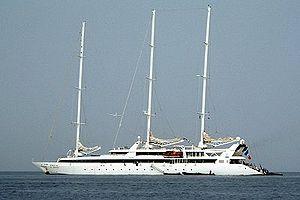
Le Ponant est un voilier de 88 mètres qui peut transporter 64 passagers pour des croisières de luxe IMO Number: 8914219 MMSI Number: 227186000 Callsign: FGZZ Length: 84 m Beam: 12 m
L’acte de piraterie contre le Ponant est une prise d'otage survenue en 2008 contre Le Ponant, un voilier trois-mâts de croisière de la Compagnie du Ponant, alors filiale de la CMA-CGM battant pavillon français croisant dans le golfe d'Aden. L'attaque a été effectuée par des pirates somaliens le 4 avril 2008. Les otages ont été libérés le 11 avril 2008 à la suite du versement d'une rançon. Une partie des pirates a été appréhendée en territoire somalien lors d'une opération héliportée montée par la France qui a aussi permis de récupérer une partie de la rançon.